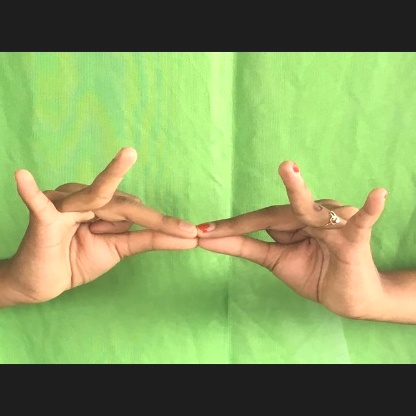
Mudra: Sakata